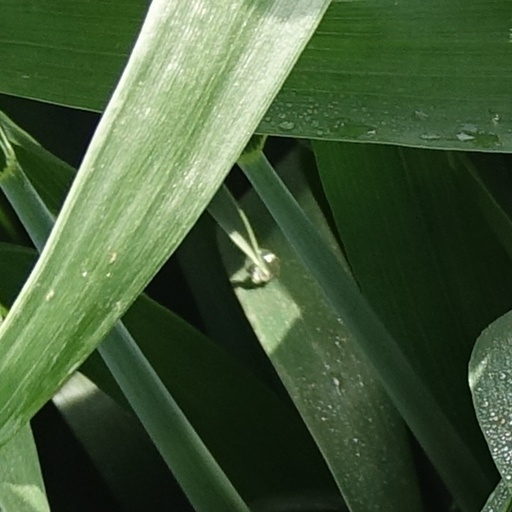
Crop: wheat